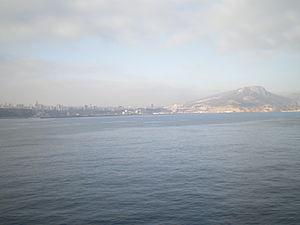
Oran et l'Aïdour vu de la mer Catégorie:Oran
Oran et « la Joyeuse », est la deuxième plus grande ville d’Algérie et une des plus importantes villes du Maghreb. C'est une ville portuaire de la mer Méditerranée, située dans le nord-ouest de l'Algérie, à 432 km de la capitale Alger, et le chef-lieu de la wilaya du même nom, en bordure du golfe d'Oran.